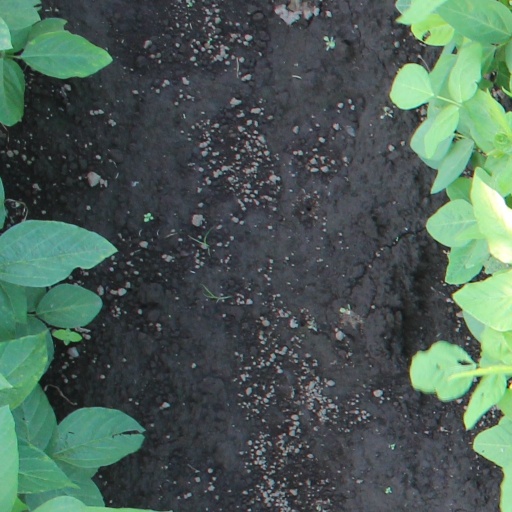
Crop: soybean